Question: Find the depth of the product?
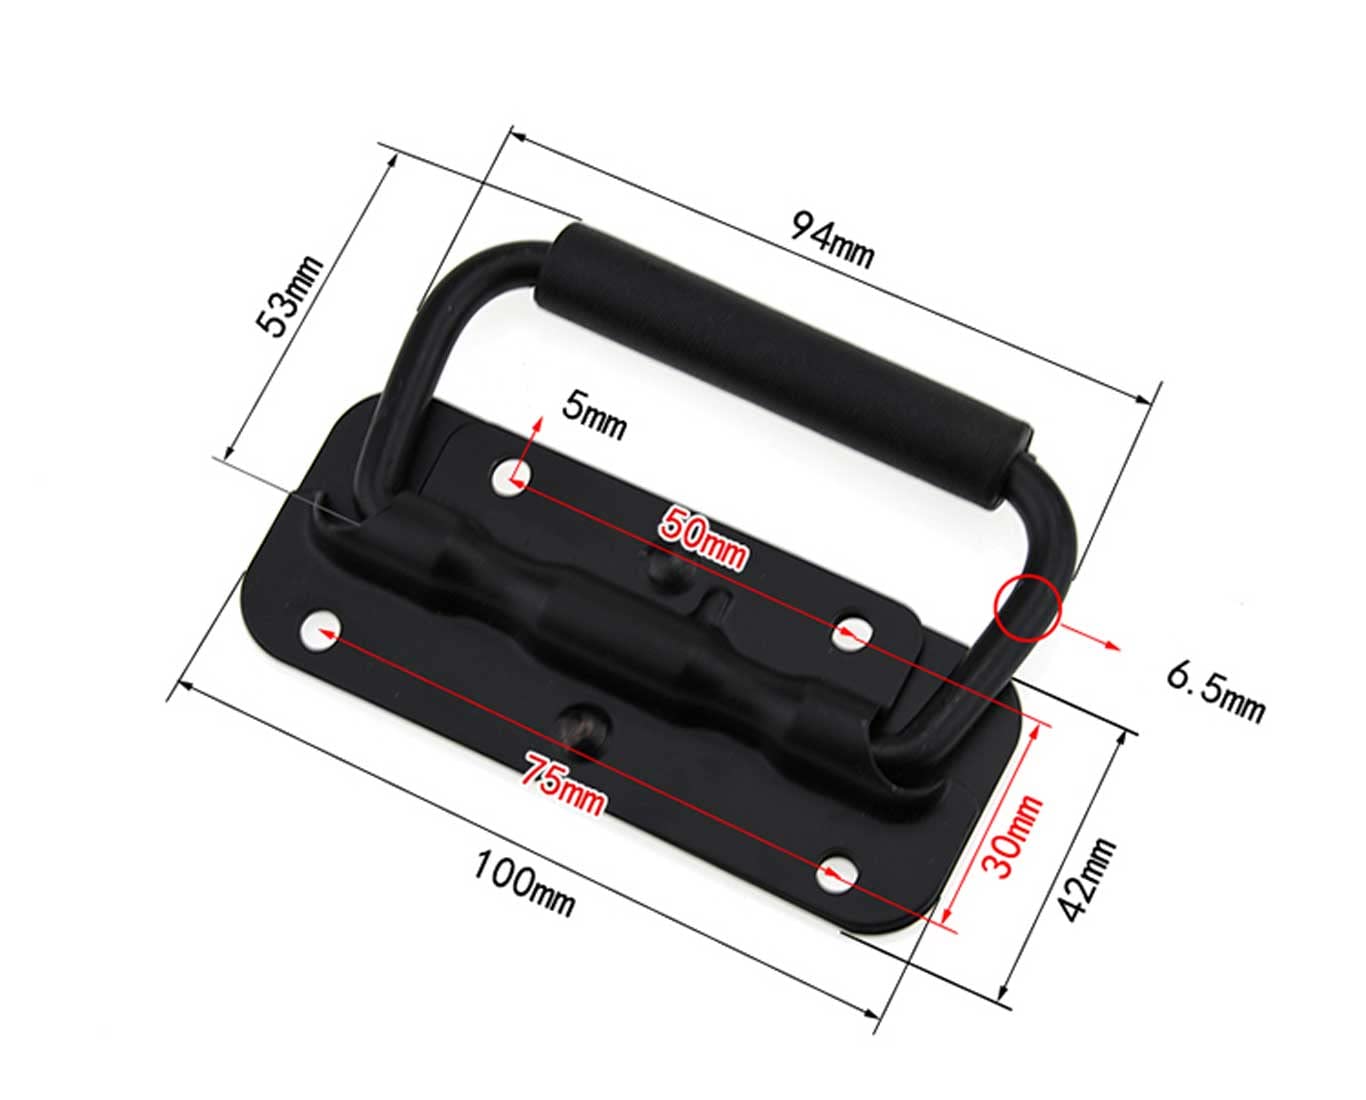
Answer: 94.0 millimetre